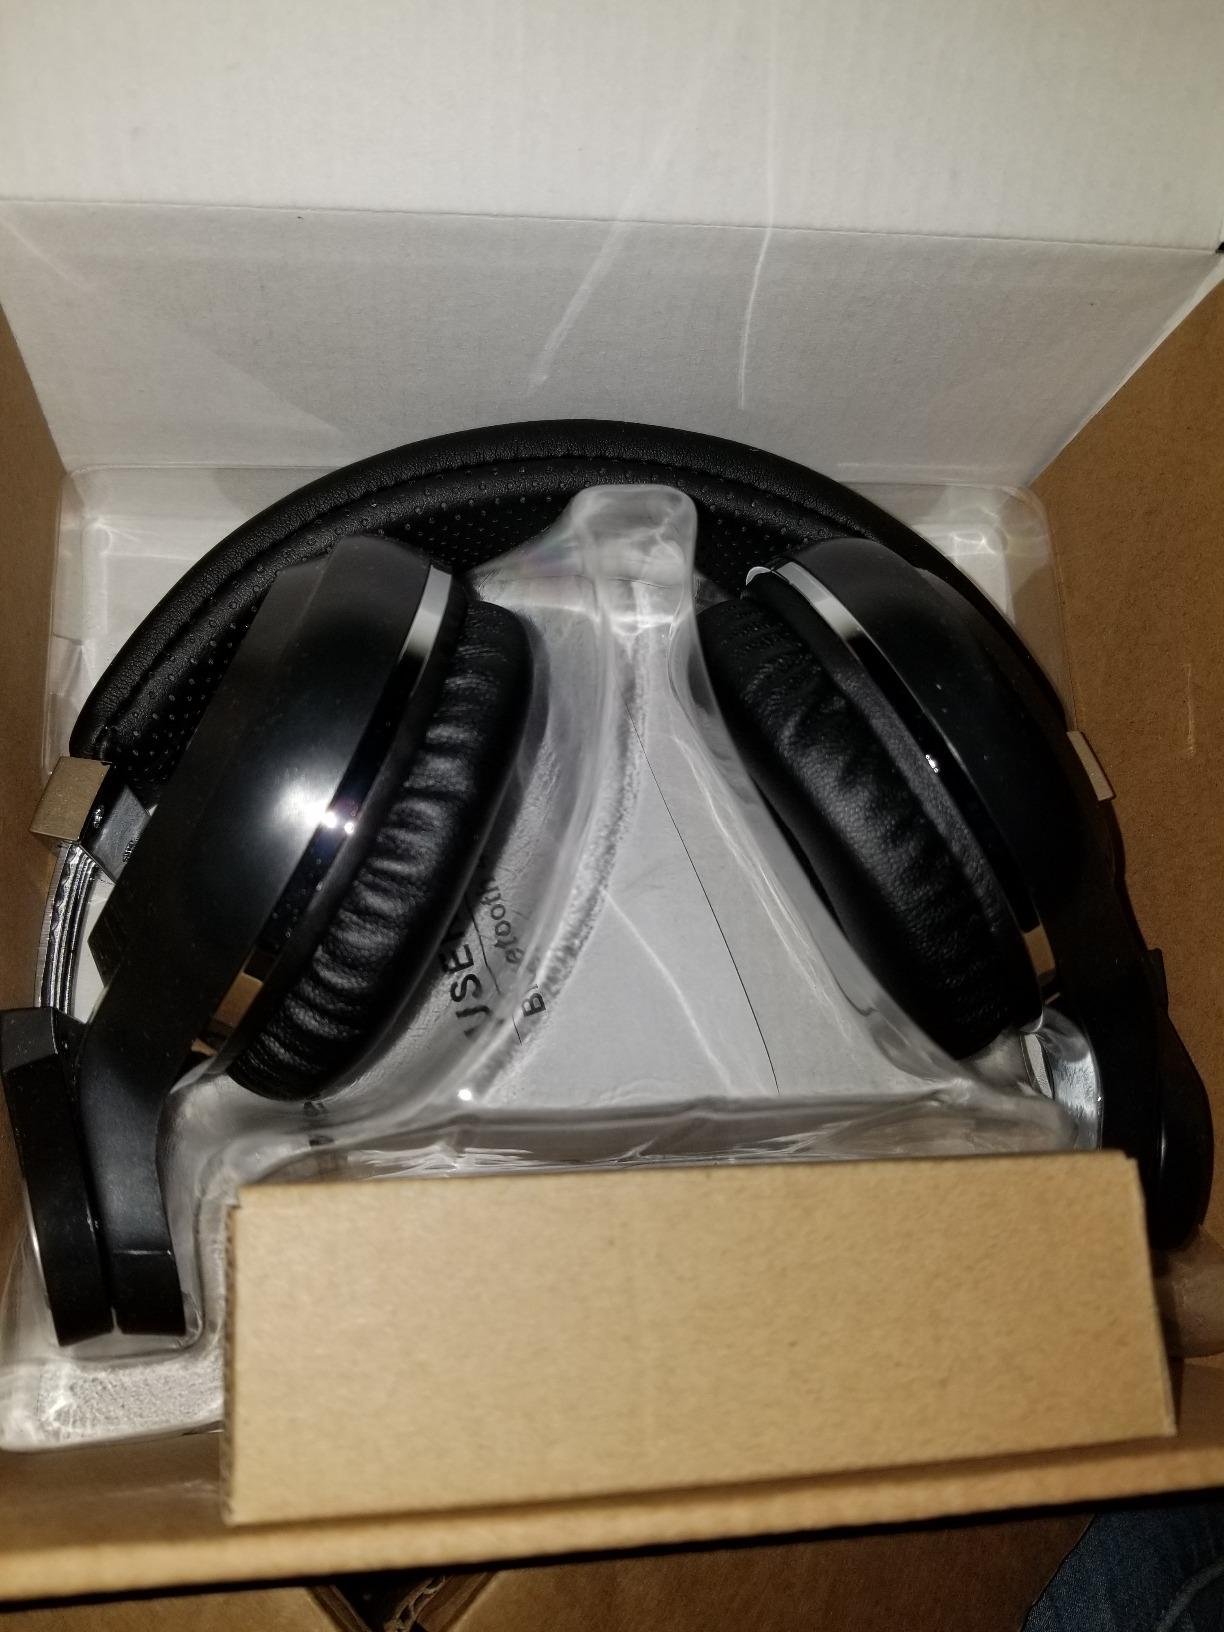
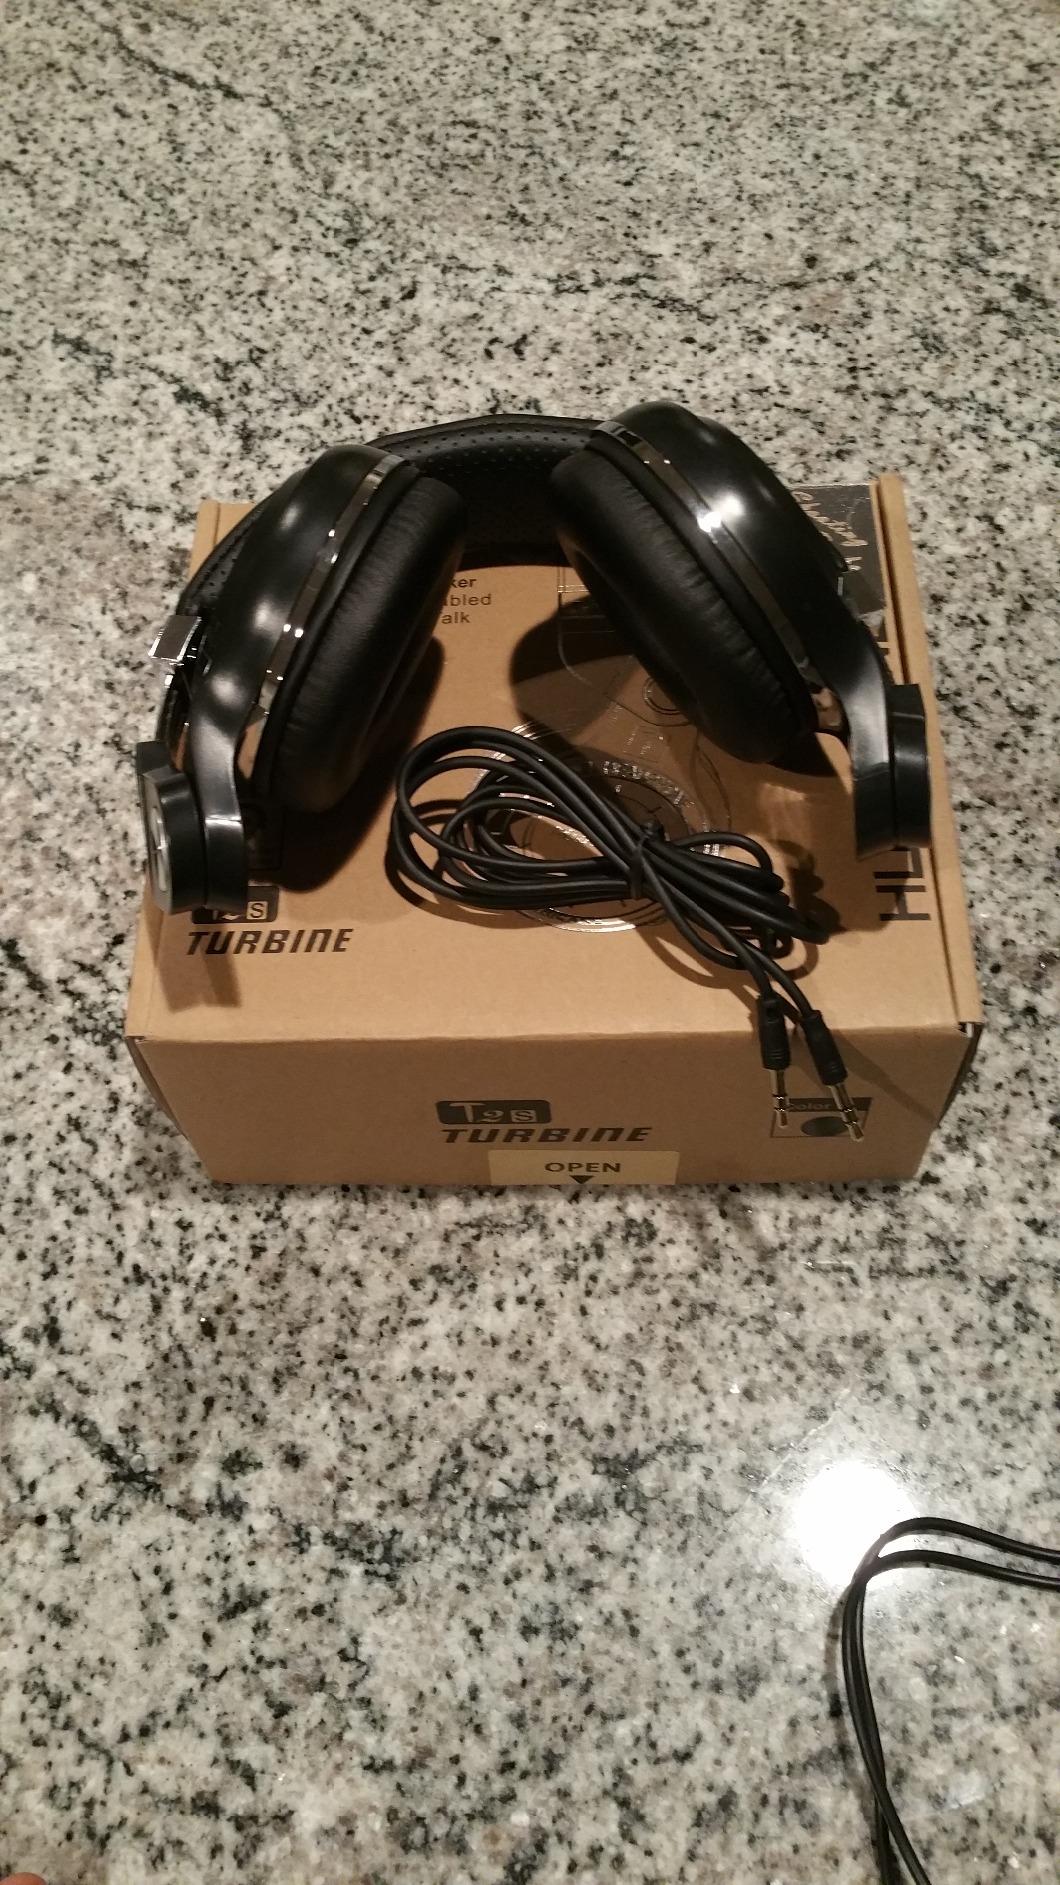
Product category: headphones
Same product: yes